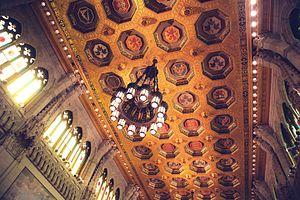
Le Sénat du Canada est la chambre haute du Parlement du Canada. Il est composé de 105 sénateurs nommés par le gouverneur général, sur avis du premier ministre, et qui siègent jusqu'à l'âge de 75 ans.